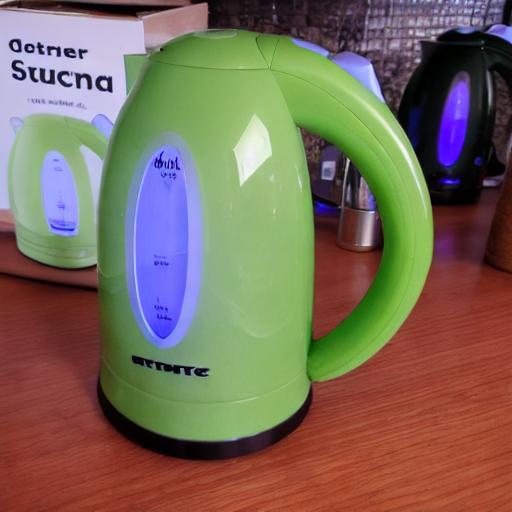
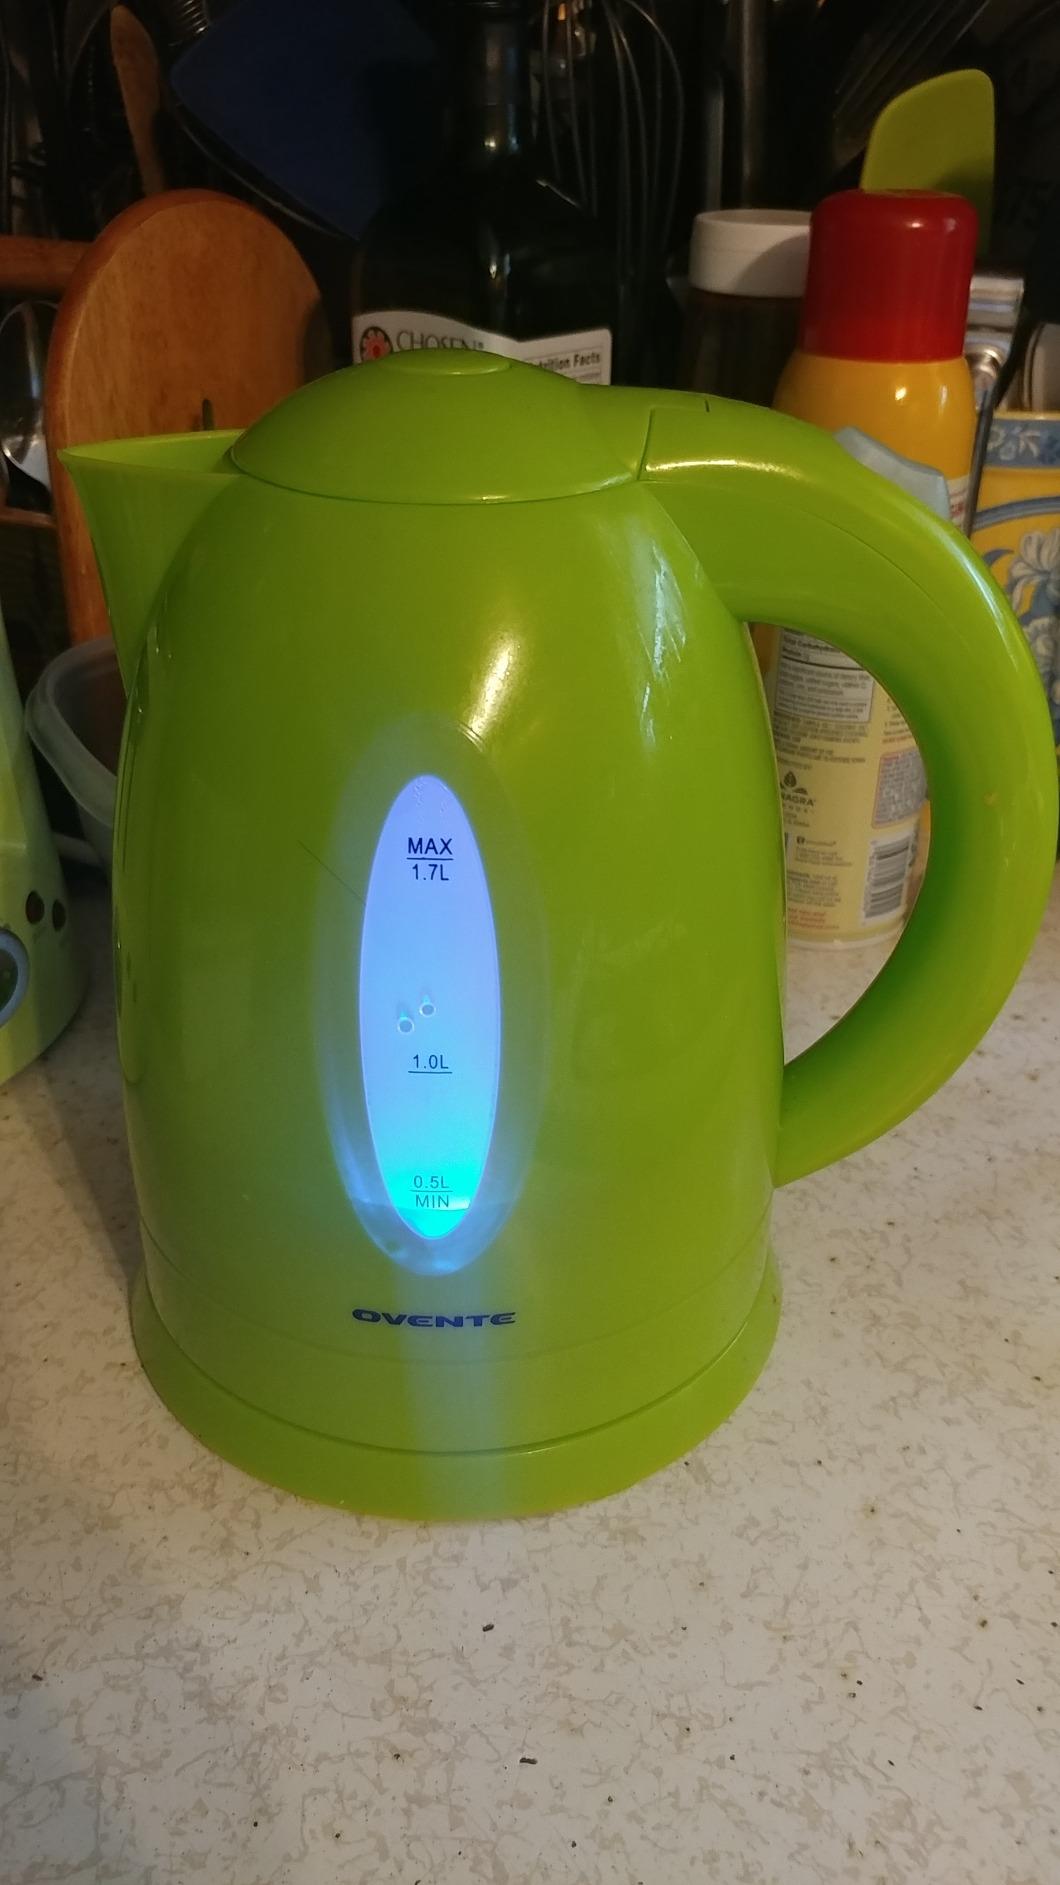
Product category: items_kettle
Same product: no